Soyuz TMA-19

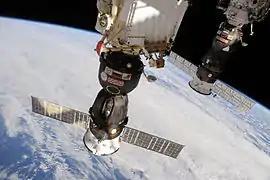
Soyuz TMA-19 spacecraft docked to Rassvet

Soyuz TMA-19 docked with the International Space Station on 17 June 2010 at 22:25 UTC. It docked with the aft port of the Zvezda module. Ahead of docking, the ISS handed over attitude control to the Russian Orbital Segment at 19:00 UTC, and at 19:17 maneuvered to provide an optimum attitude for docking. At 20:06, the automated rendezvous sequence started. The Kurs docking systems aboard the Soyuz and the International Space Station were activated at 20:52 and 20:54 respectively. Soyuz TMA-19 began station keeping at around 20:08 UTC, before it commenced its final approach at 20:16.